Duane syndrome

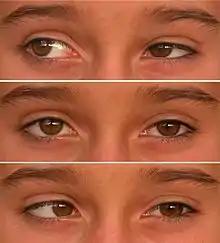
Duane Syndrome type I in left eye. 10-year-old girl.

Duane syndrome is a congenital rare type of strabismus most commonly characterized by the inability of the eye to move outward. The syndrome was first described by ophthalmologists Jakob Stilling (1887) and Siegmund Türk (1896), and subsequently named after Alexander Duane, who discussed the disorder in more detail in 1905.